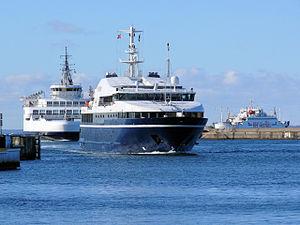
Helsingborg est une ville suédoise située sur la côte du détroit de l'Øresund, au niveau de son point le plus étroit, la ville danoise d'Elseneur n'étant qu'à 4 km. C'est le chef-lieu de la commune de Helsingborg. Elle est habitée par 97 122 personnes, ce qui la place au 8ᵉ rang des villes les plus peuplées de Suède.